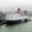
Label: ship